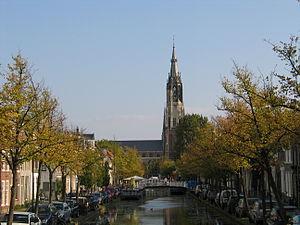
Delft est une ville et commune de la province néerlandaise de Hollande-Méridionale. Comptant 103 601 habitants au 1ᵉʳ janvier 2020, elle est située entre La Haye et Rotterdam, le long du canal du Rhin à la Schie, dans la conurbation de la Randstad.